John V Palaiologos

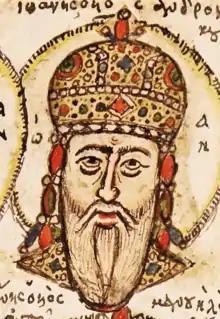
Depiction of John V Palaiologos in the 15th-century "Mutinensis gr. 122".

In 1366, John V reached the Kingdom of Hungary, arriving at the Royal city of Buda to meet King Louis I of Hungary. However, the Byzantine emperor offended the king by staying on his horse, while Louis descended and approached him on foot. The Hungarian monarch then offered him help on the condition that John join the Catholic Church, or at least achieve recognition by the Patriarch of the Pope's supremacy. The Emperor left the court of Buda with empty hands and continued his trip through Europe searching for assistance against the Ottomans.